Willard Covered Bridge

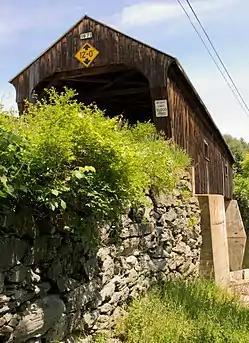

The Willard Covered Bridge is a historic covered bridge carrying Mill Street across the Ottauquechee River in Hartland, Vermont. It is the eastern of two covered bridges on the road, which are connected via a small island in the river; the western bridge was built in 2001. This bridge, built about 1870, was listed on the National Register of Historic Places in 1973.